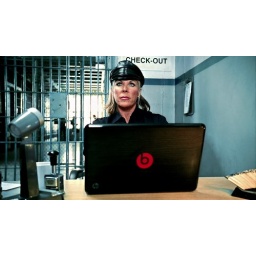
Product placement in Lady Gaga's music video &amp;quot;Telephone&amp;quot; (2010, Interscope, screen capture)